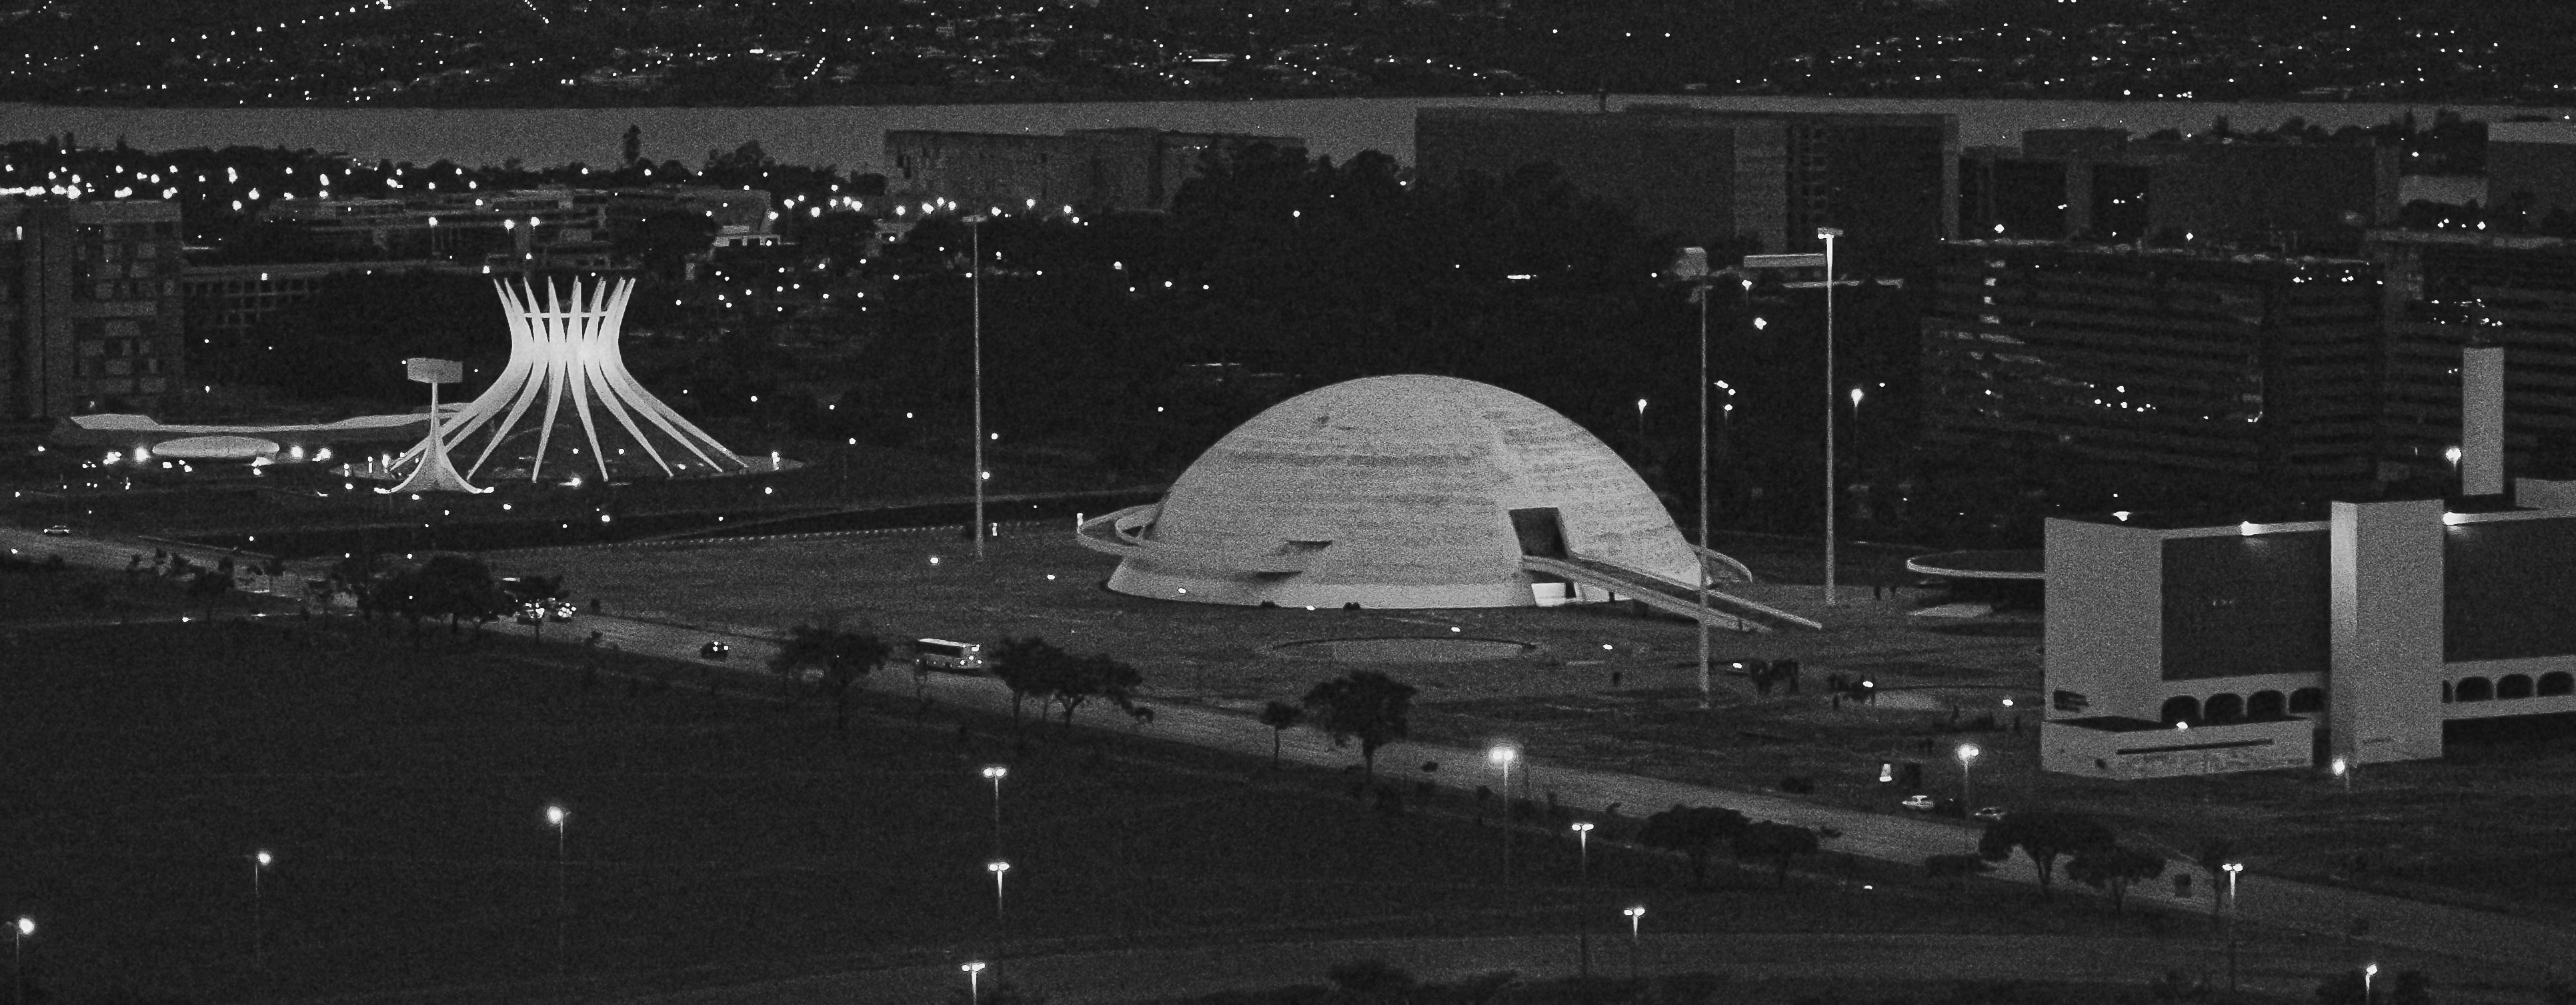
city, black and white, atmosphere, night, dome, architecture, observatory, monochrome photography, space, monochrome, science